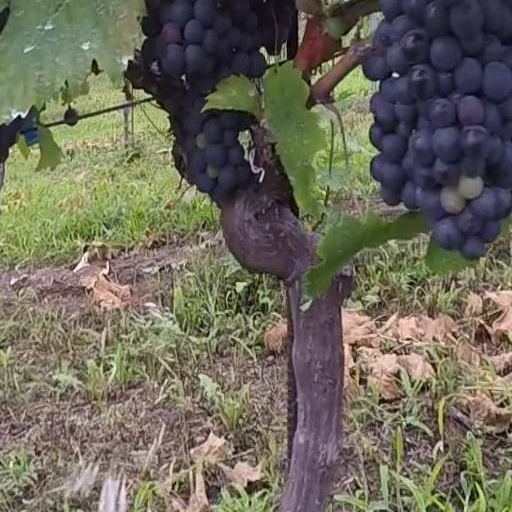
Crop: grape